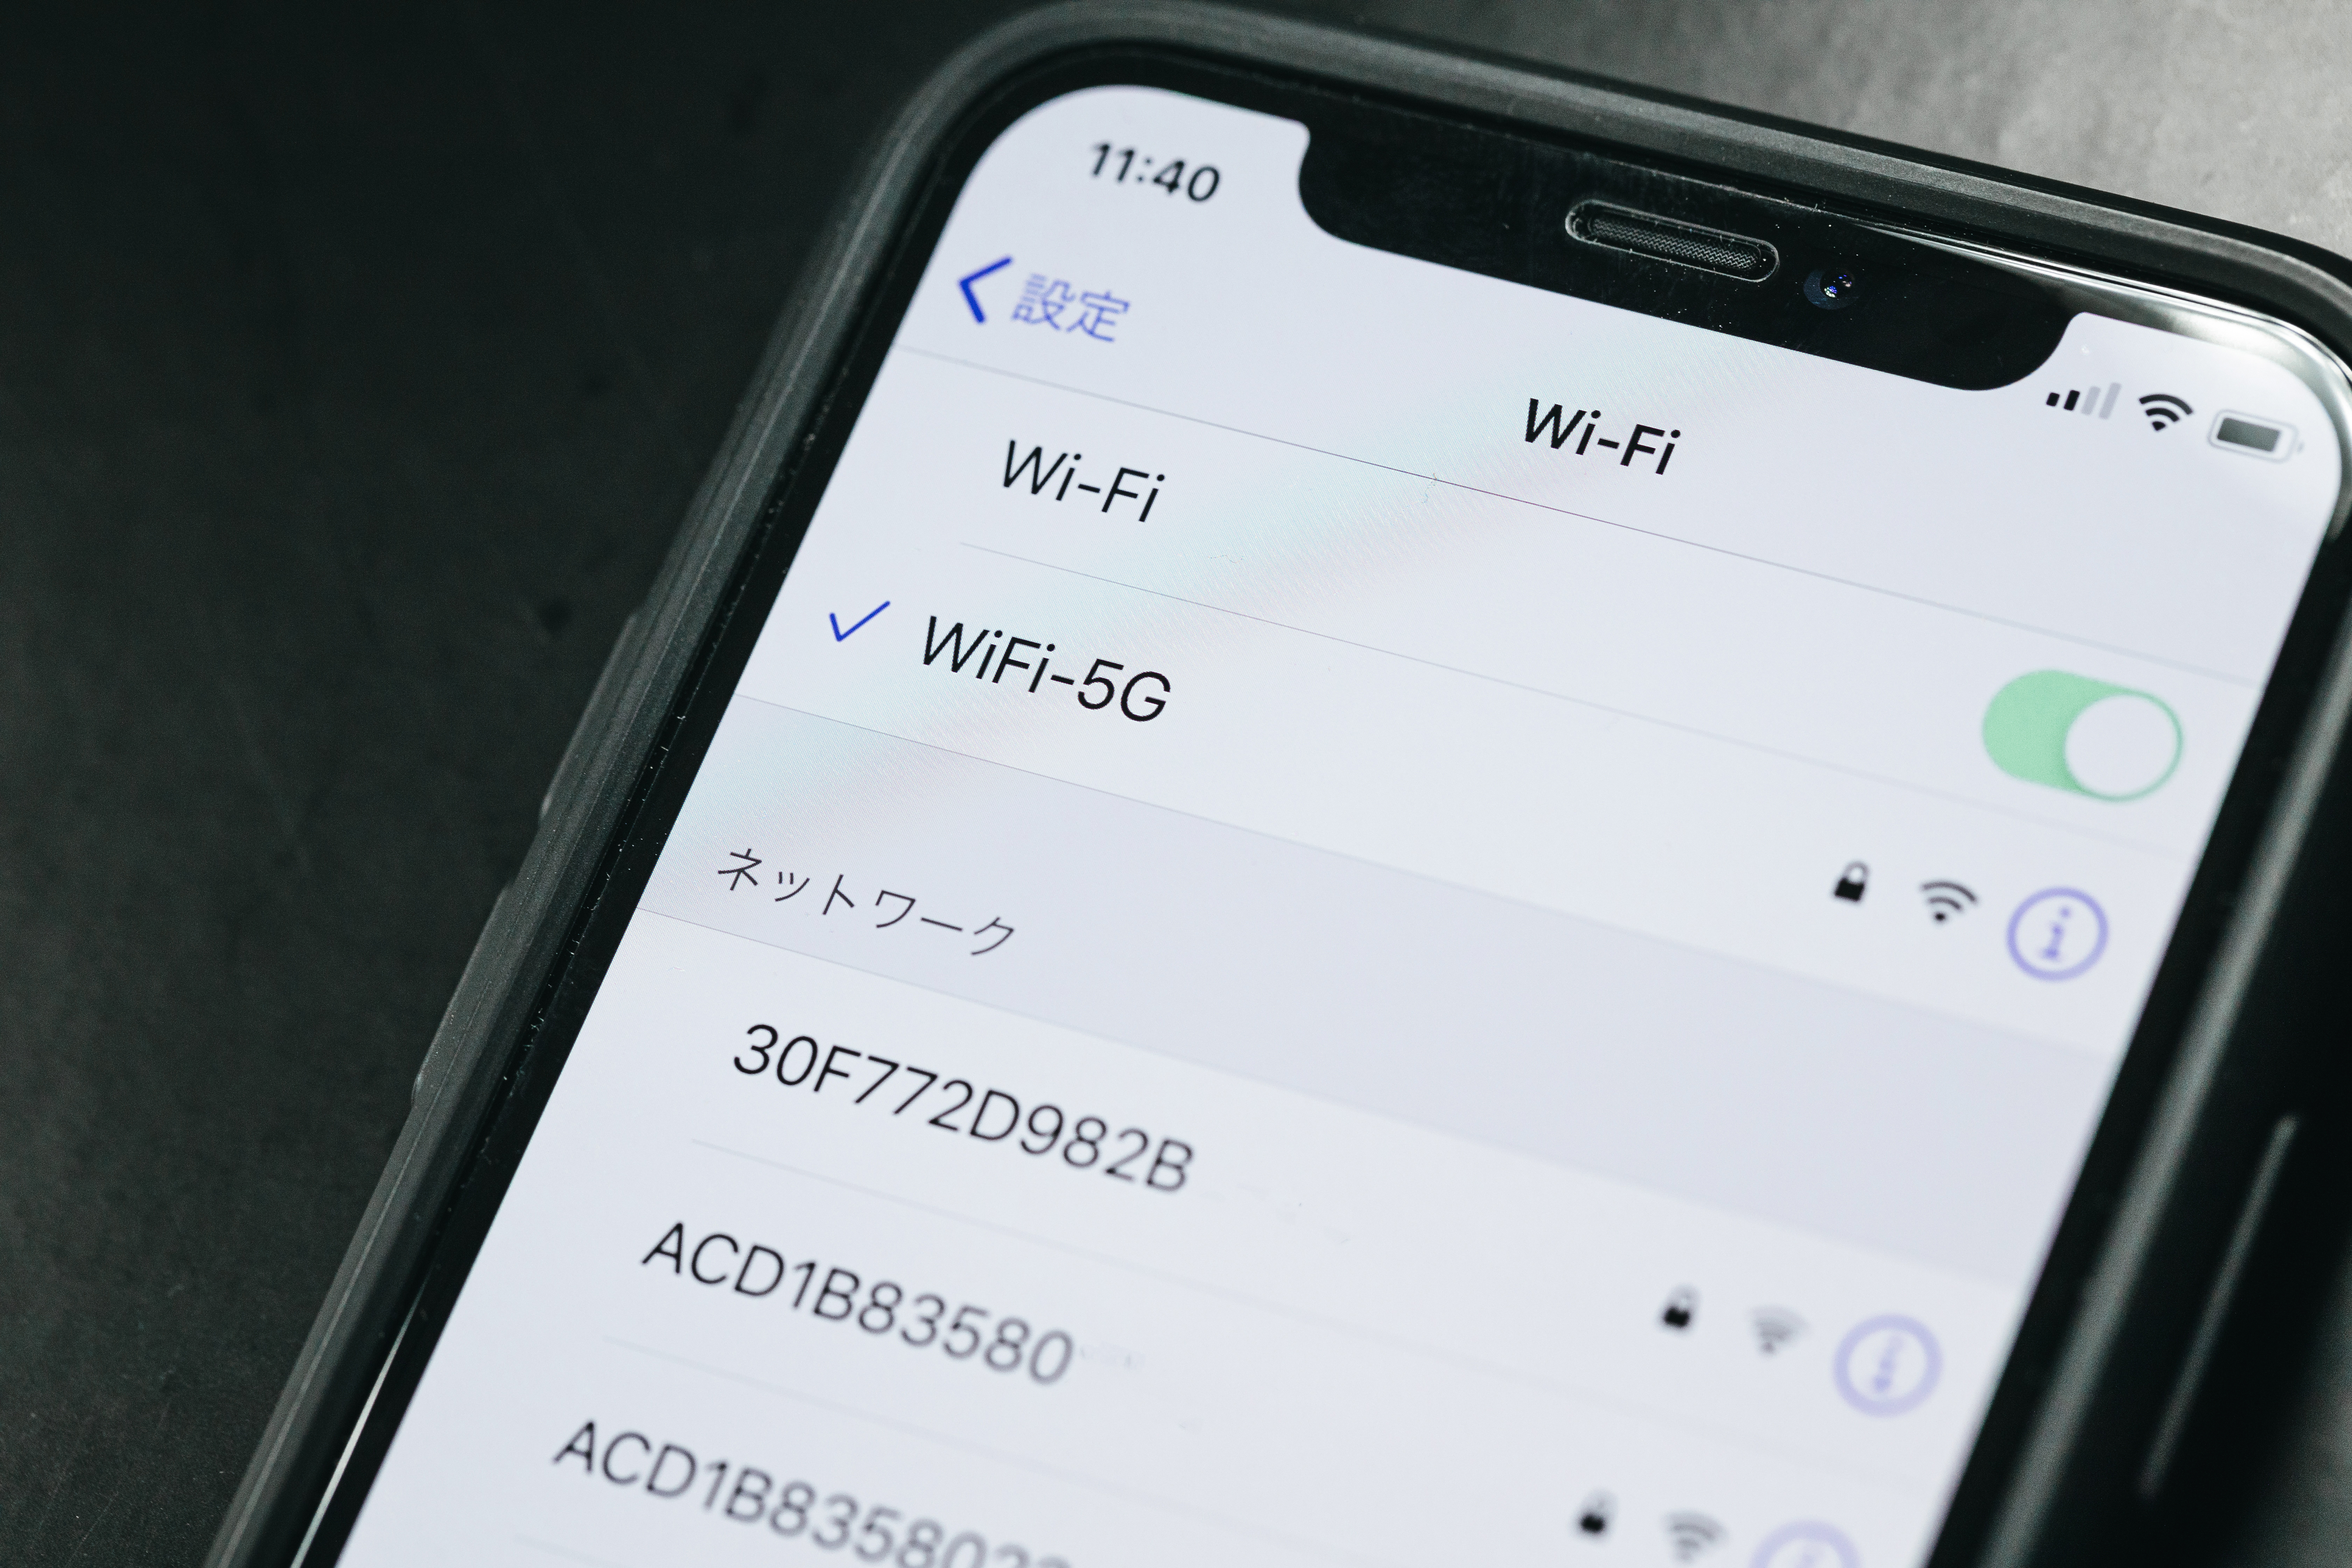
5g, gadget, mobile phone, smartphone, portable communications device, communication device, text, electronic device, technology, iphone, mobile device, font, Material property, feature phone, multimedia, screenshot, telephony